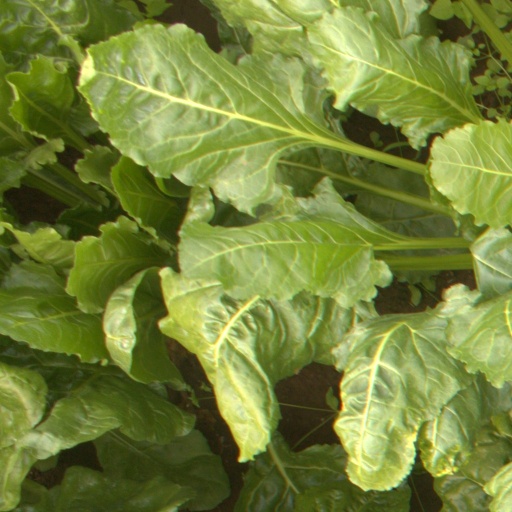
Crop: sugar beet